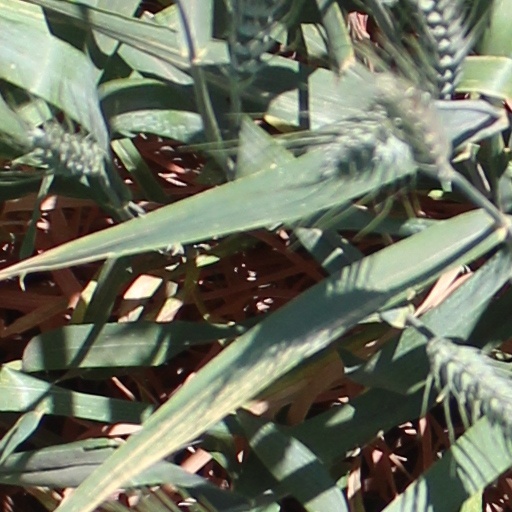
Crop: wheat